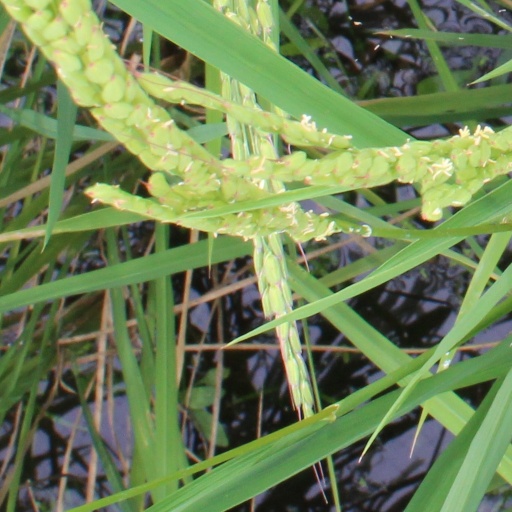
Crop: rice